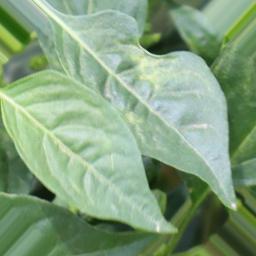
Label: healthy